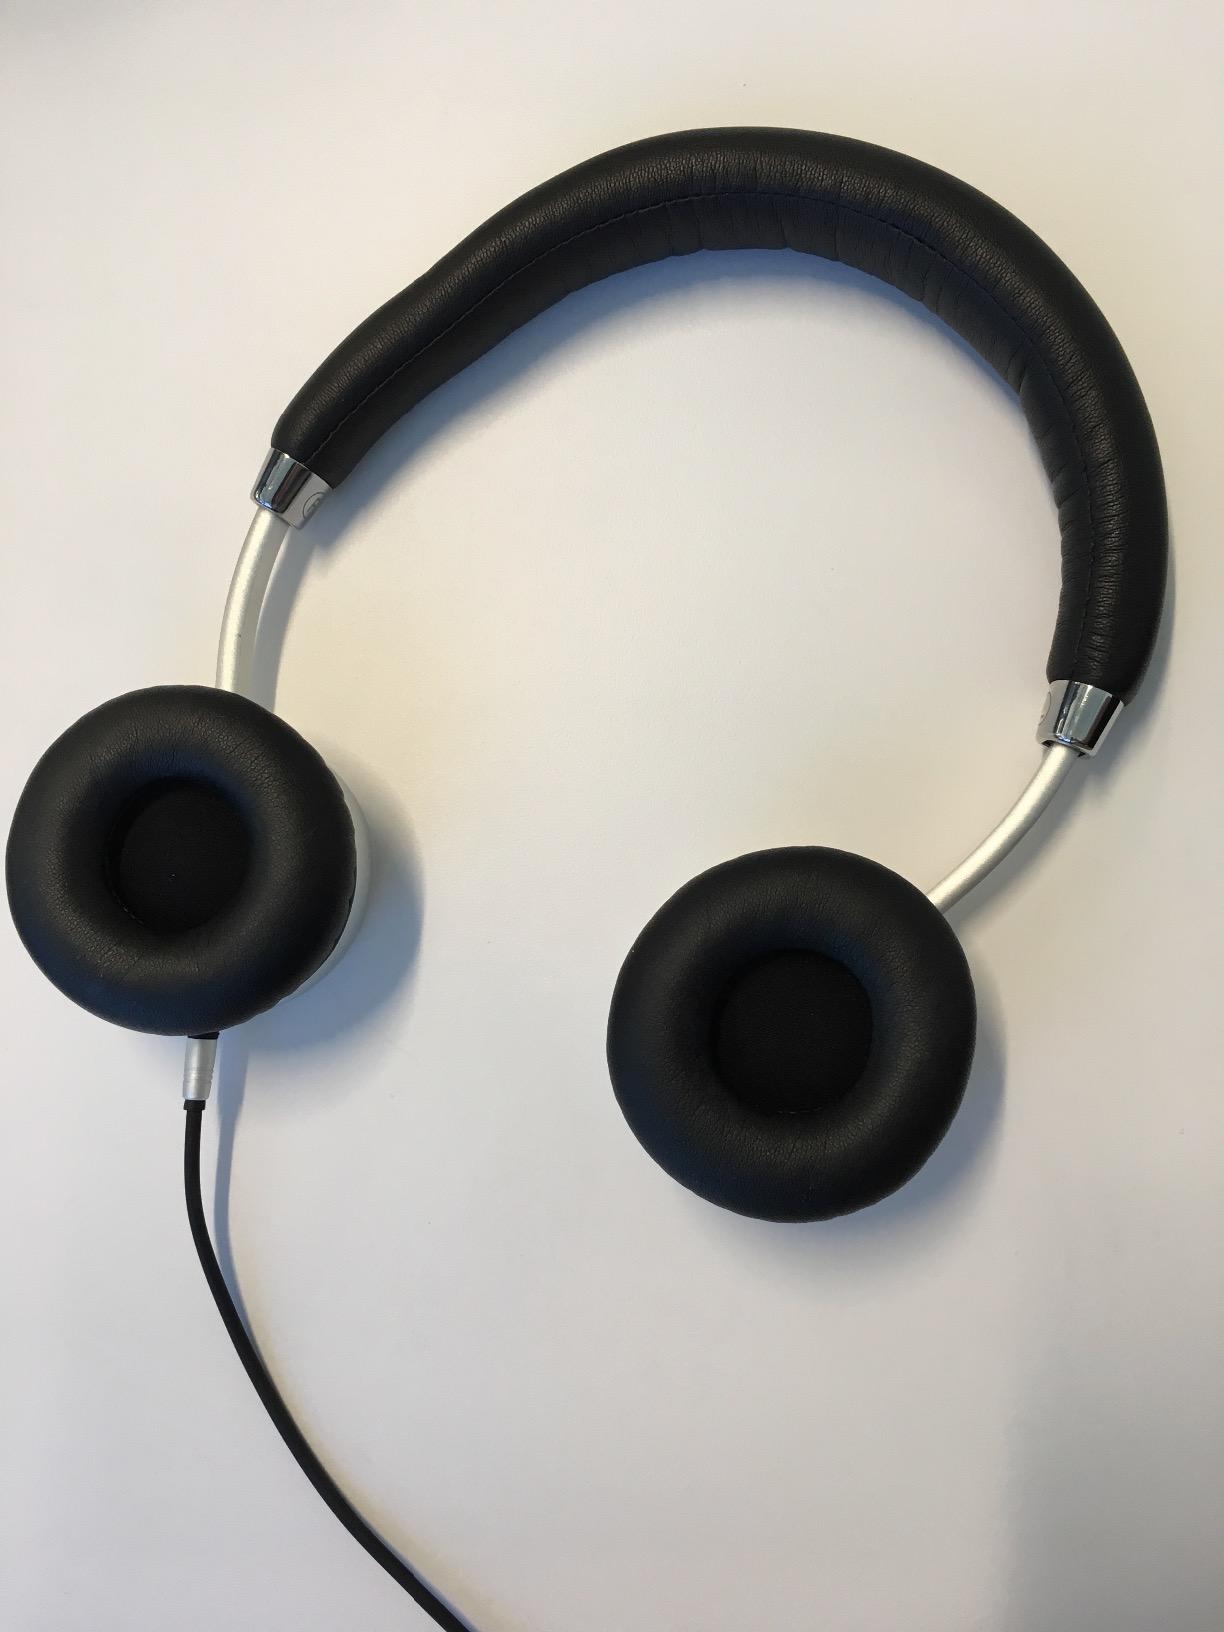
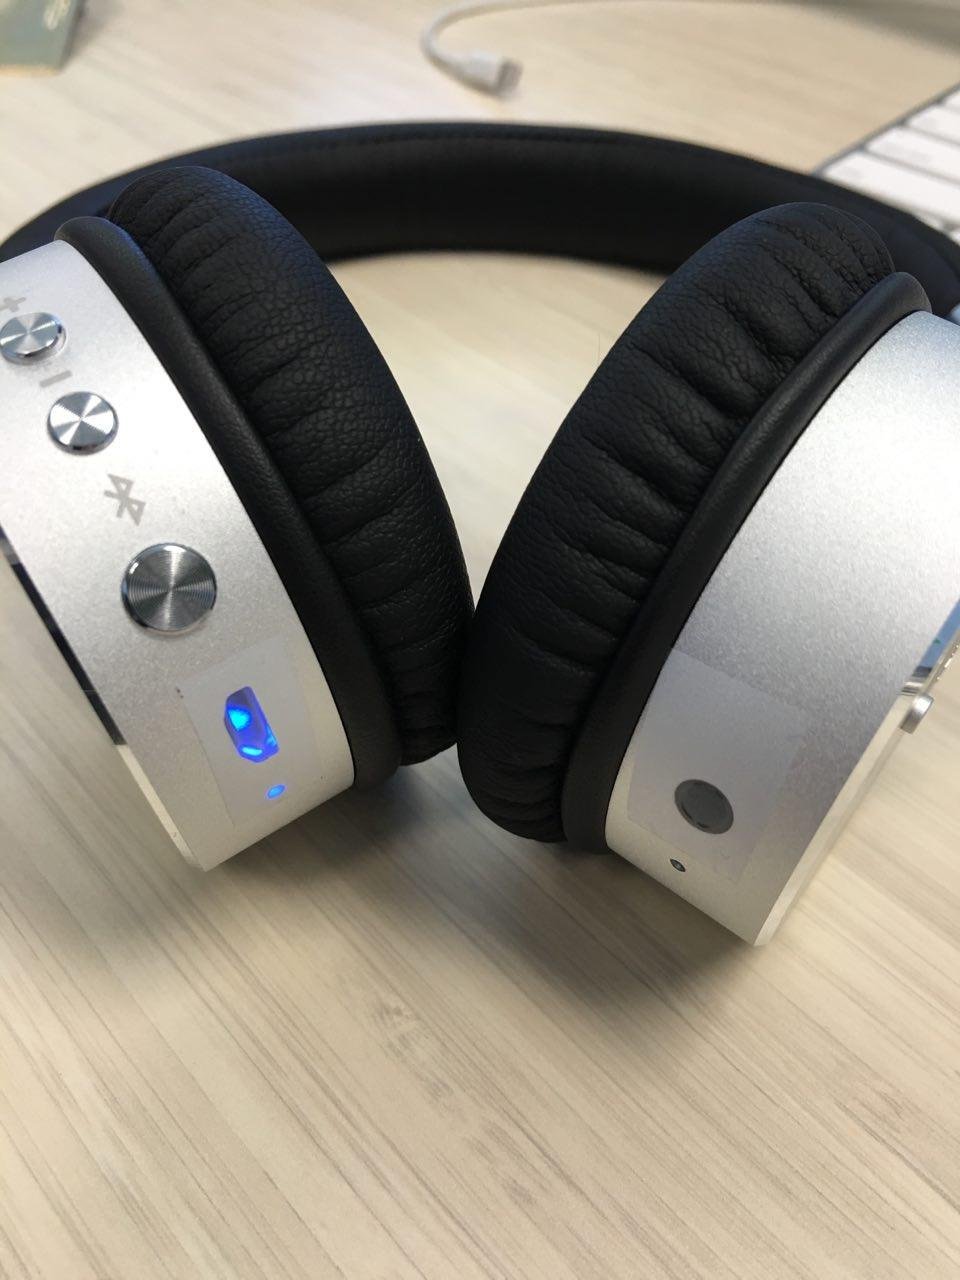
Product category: headphones
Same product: yes